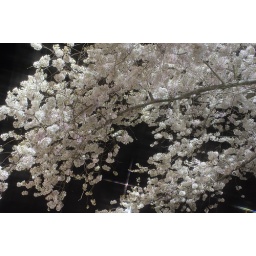
The moon's in there! 8 shot HDR, illuminated by street lamp with cross-screen filter